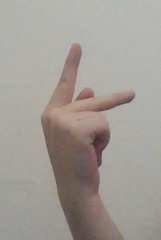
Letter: dha